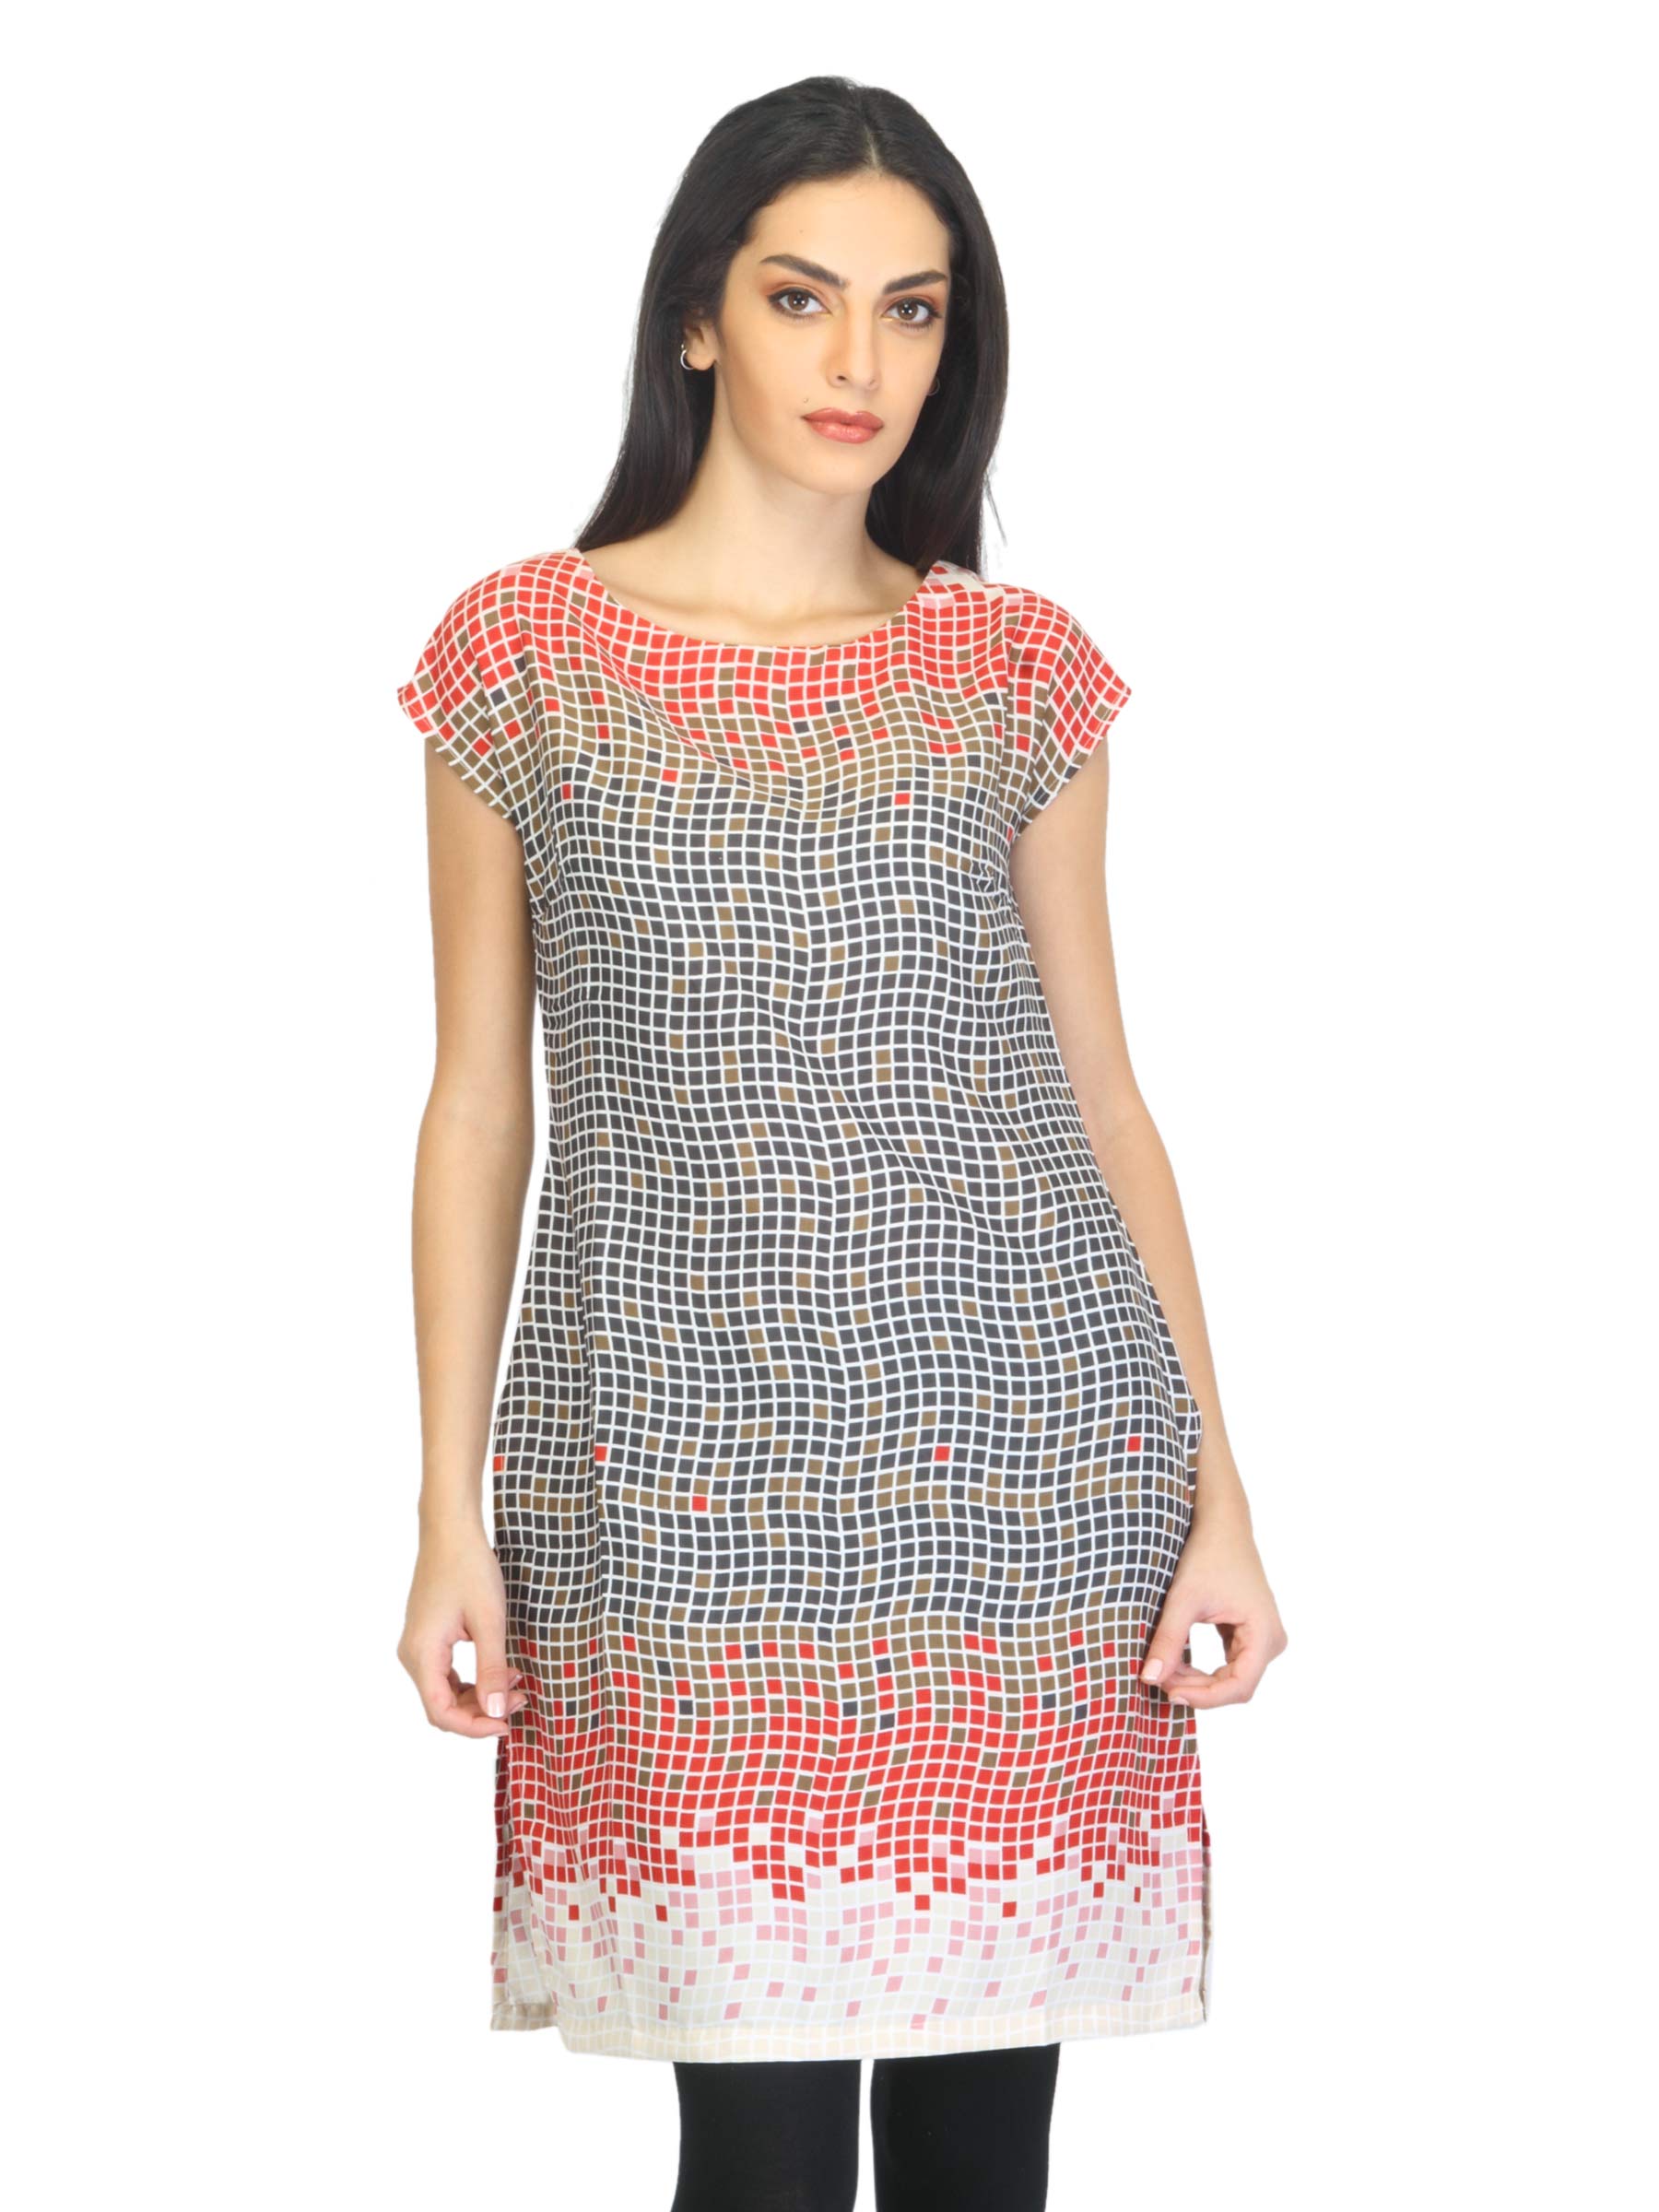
W Women Printed Black Kurta
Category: Apparel / Topwear / Kurtas
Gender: Women
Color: Black
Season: Summer 2012
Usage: Ethnic